All Saints Anglican Church, Canberra

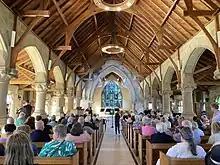
The interior of the church in 2023

The church bell was originally on a Shay locomotive owned by the Commonwealth Oil Corporation that ran on the former Wolgan Valley Railway in the Blue Mountains, before being dismantled in 1925. The bell was presented to the church by the Australian Railway Historical Society in 1958.